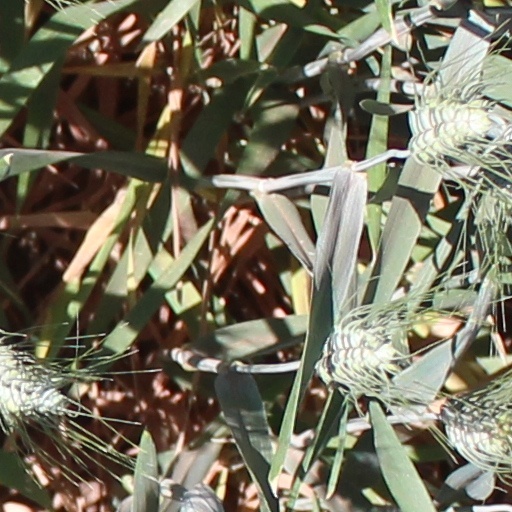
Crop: wheat